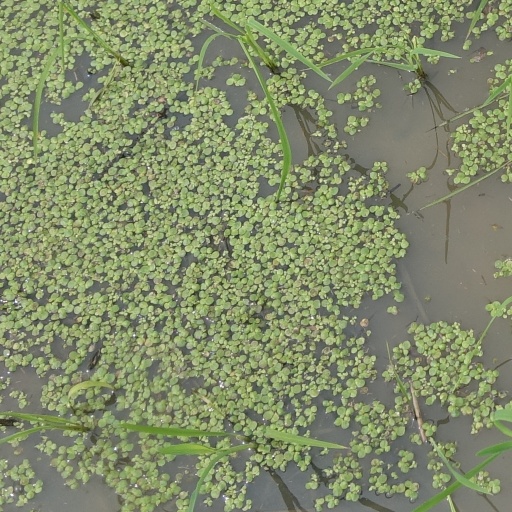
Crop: rice